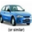
Label: automobile